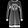
Label: Dress